Atmah

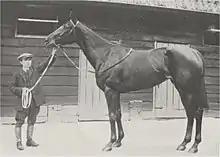
Atmah in 1911.

Atmah (1908 – after 1915) was a British Thoroughbred racehorse and broodmare. She failed to win as a two-year-old but showed considerable promise on her final start when she ran third in the Dewhurst Stakes. In the following year she contested four of the five British Classic Races, recording her biggest success when taking the 1000 Guineas. She made no impact as a broodmare.